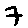
Label: 7